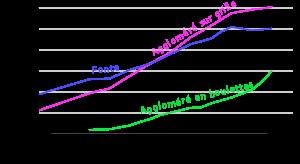
En sidérurgie, les boulettes sont un conditionnement du minerai de fer réalisé par les mines, pour une utilisation directe dans les hauts fourneaux ou les usines de réduction directe.